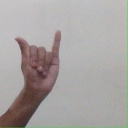
अक्षर: य